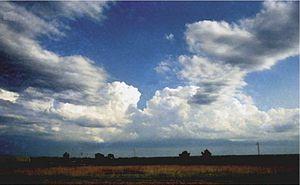
Orages à base élevée en formation au-dessus d'un front chaud quasi-stationnaire à proximité d'Omaha (Nebraska). Photo prise vers le sud à 18:30 le 25 juin 1994.
Le cumulonimbus, de la famille des cumulus, est le nuage qui présente la plus grande extension verticale. Sa base se situe en général de quelques centaines de mètres à 3 500 mètres du sol.
La convection en altitude est un phénomène de convection atmosphérique où les colonnes ascendantes ne partent pas du sol.
L’altocumulonimbus